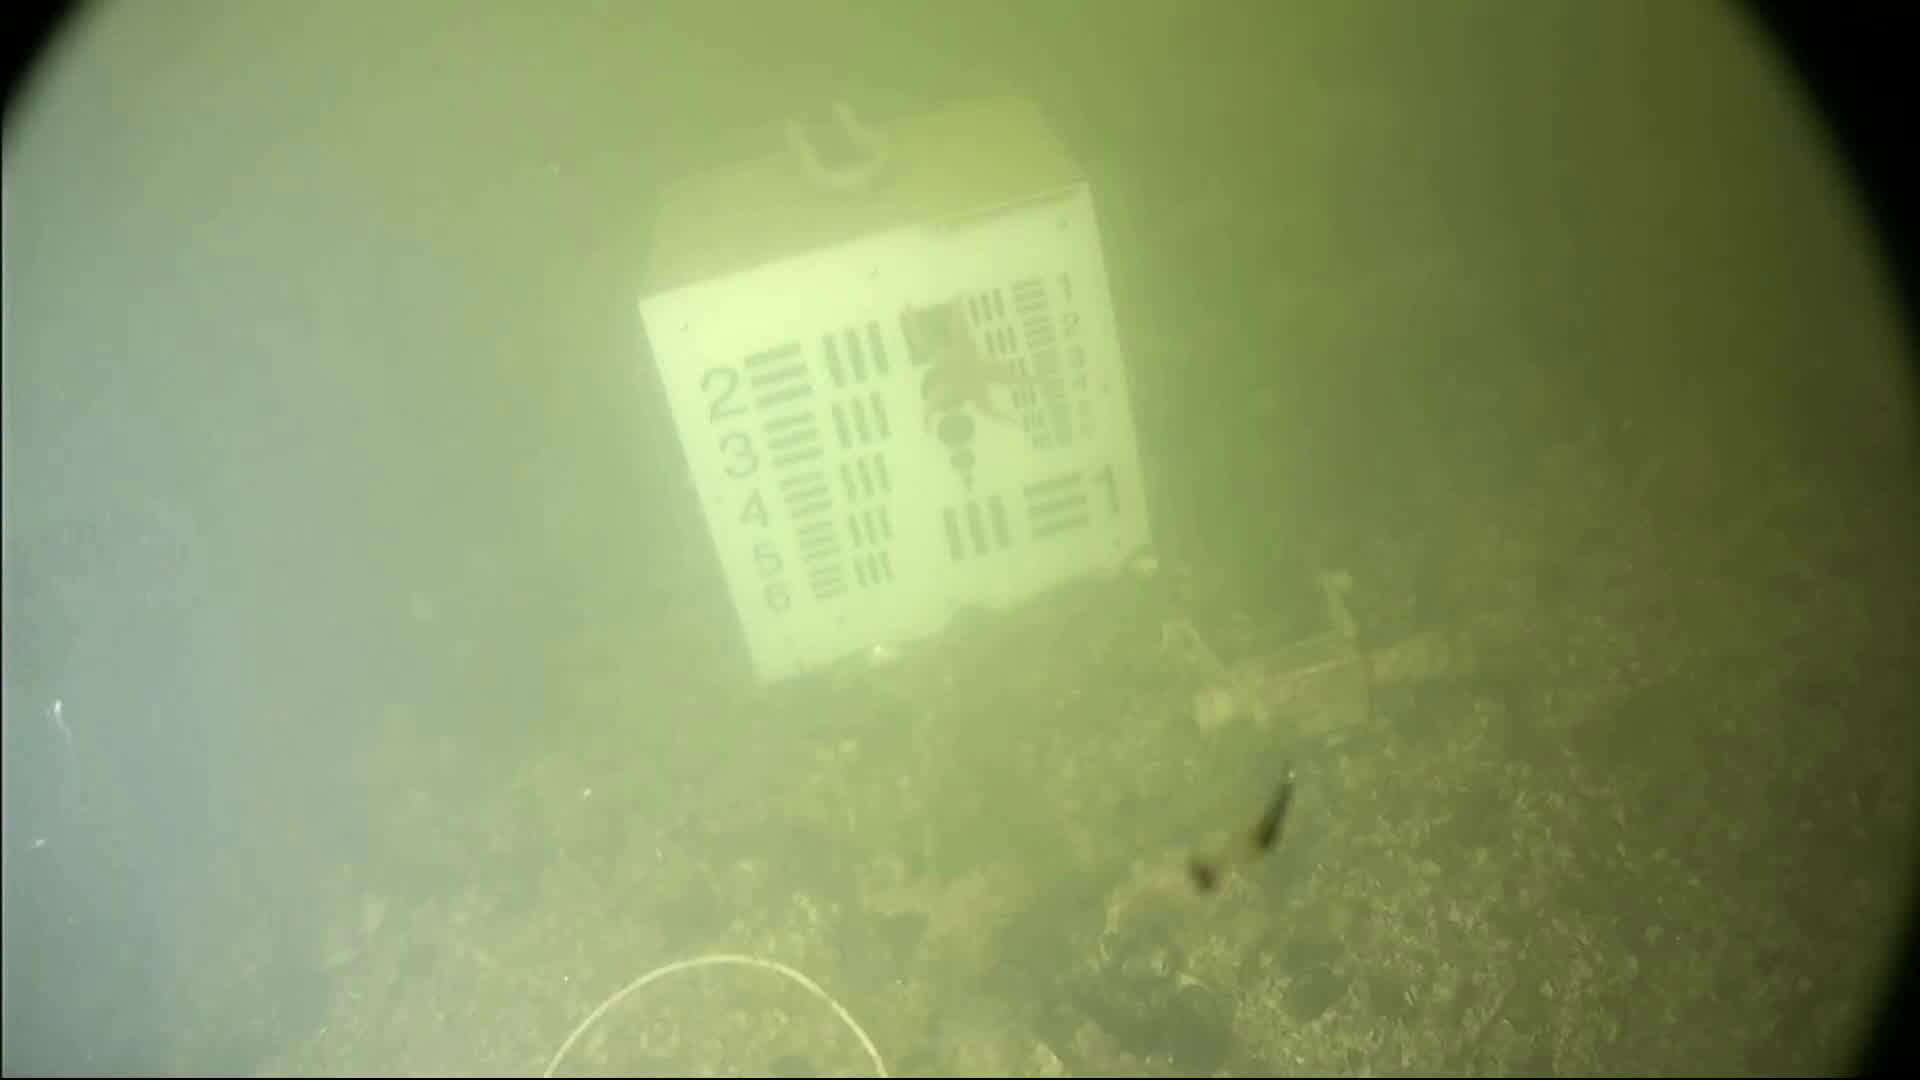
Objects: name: starfish